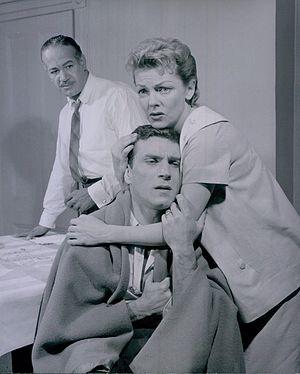
Frank Silvera est un acteur américain d'origine jamaïcaine, né le 24 juillet 1914 à Kingston, mort le 11 juin 1970 à Pasadena.
Peter Mark Richman est un acteur américain né le 16 avril 1927 à Philadelphie en Pennsylvanie.